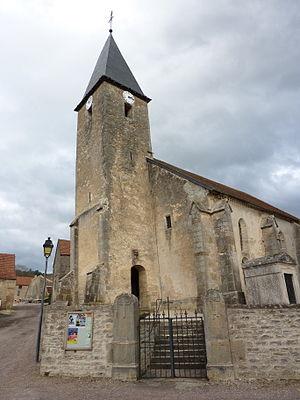
Eglise catholique de Darcey, Côte d'Or, France
Darcey est une commune française située dans le département de la Côte-d'Or en région Bourgogne-Franche-Comté.
Cet article recense une partie des monuments historiques de la Côte-d'Or, en France.